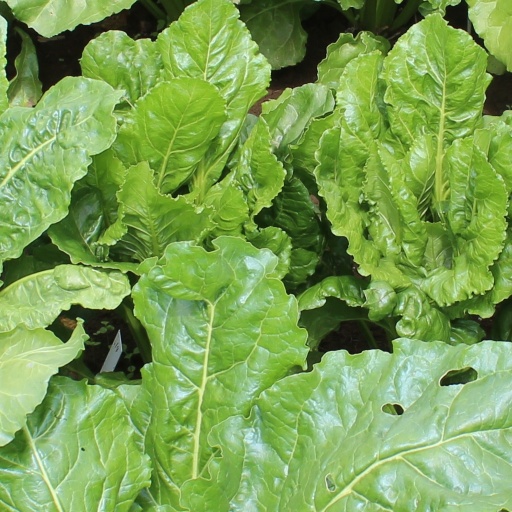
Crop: sugar beet